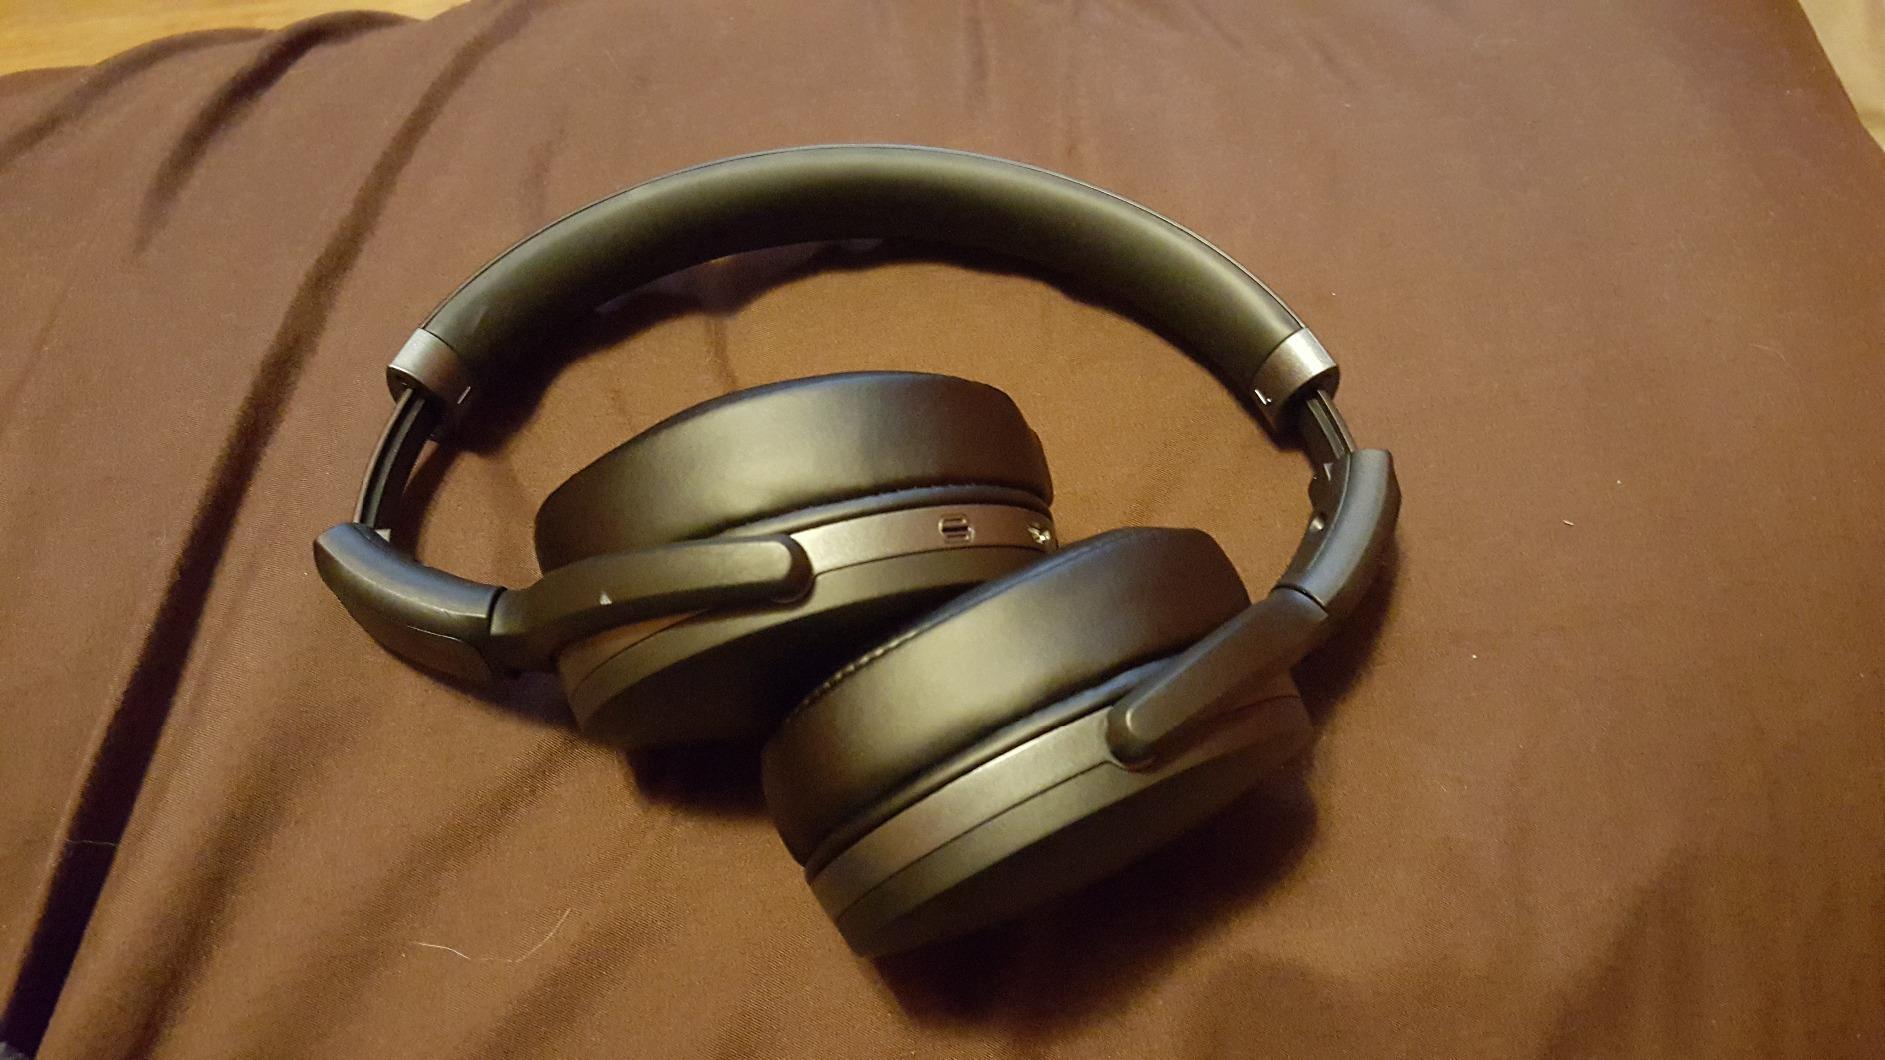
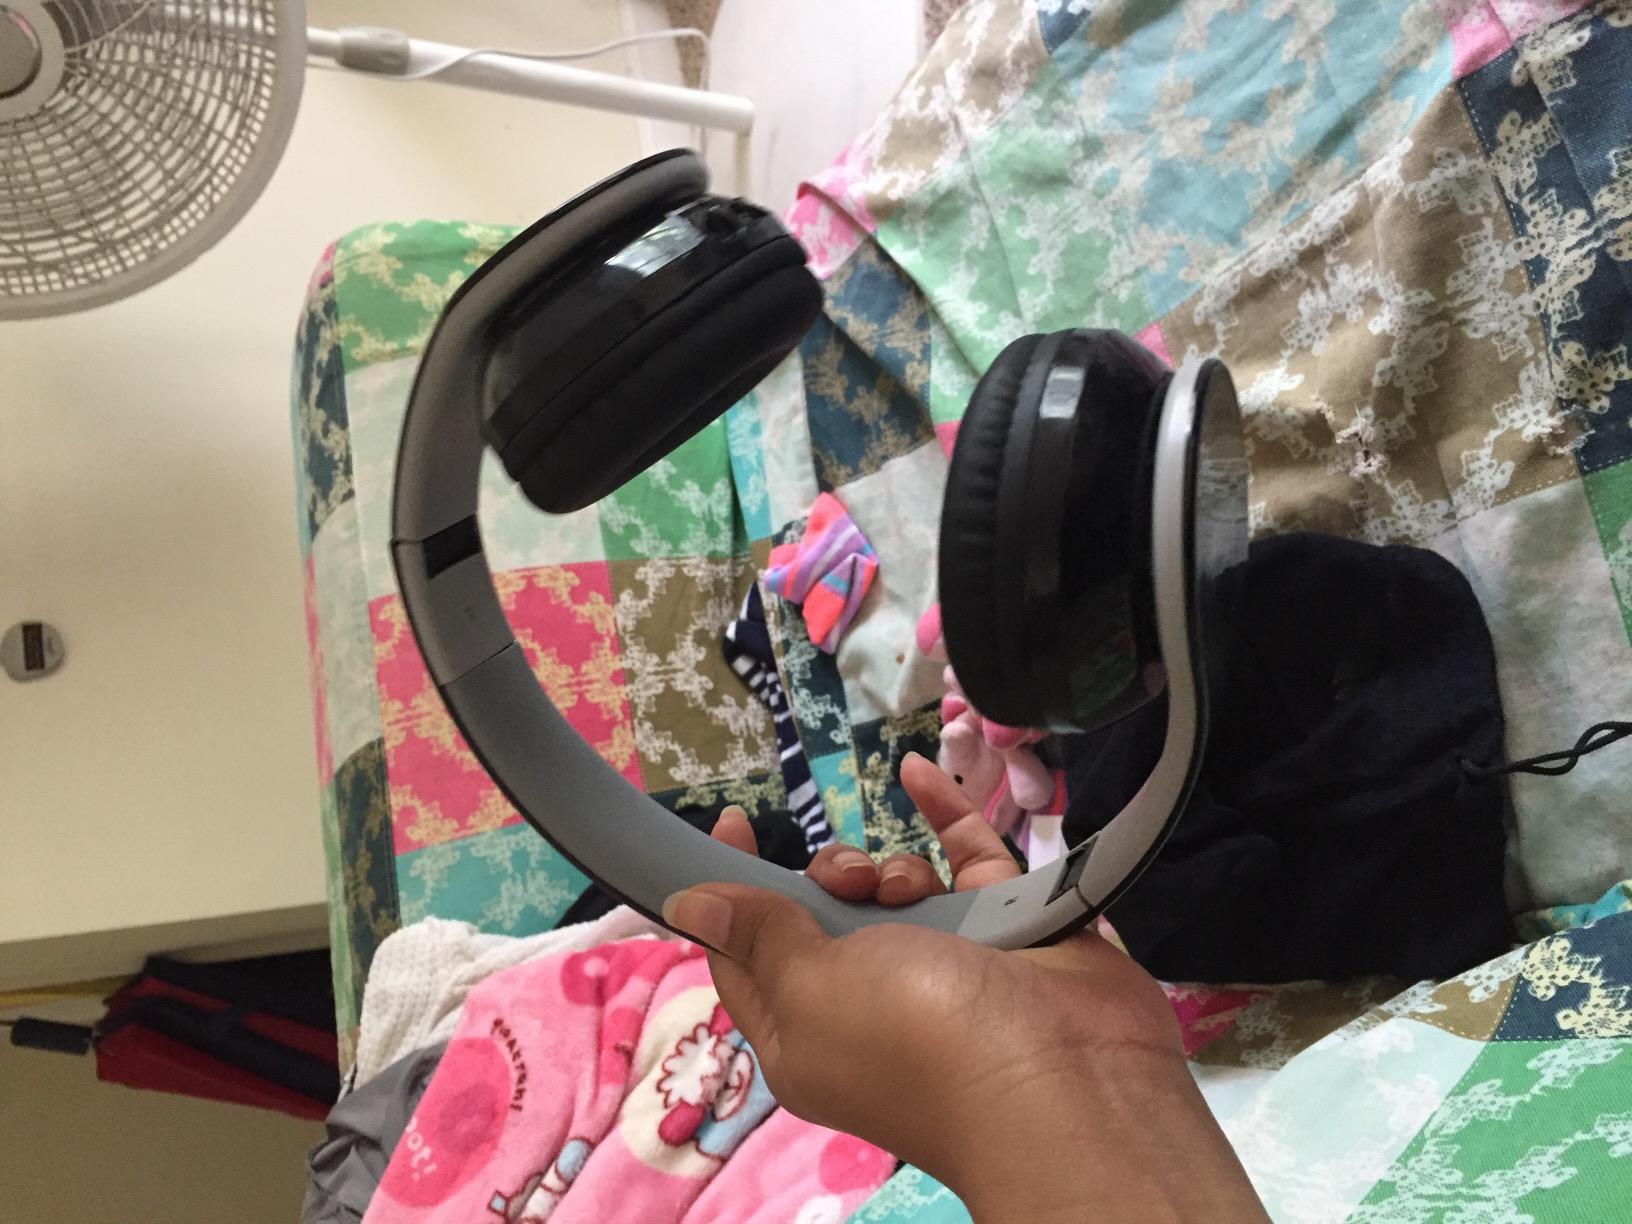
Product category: headphones
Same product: no